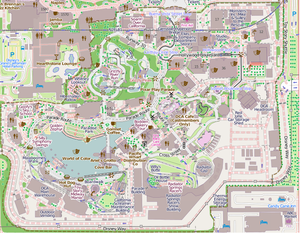
Disney California Adventure est le second parc à thèmes du complexe Disneyland Resort à Anaheim, en Californie. Ouvert le 8 février 2001 sous le nom de Disney's California Adventure Park, il est séparé de Disneyland par une esplanade piétonne dont les guichets permettent d'acheter les billets pour les deux parcs.